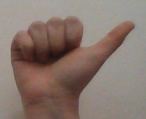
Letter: dhad